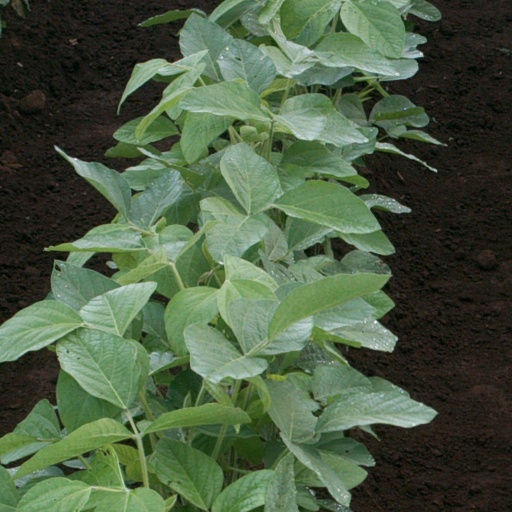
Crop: soybean